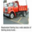
Label: truck